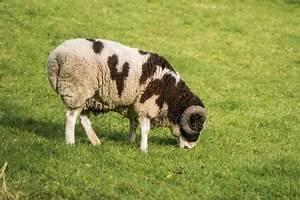
sheep